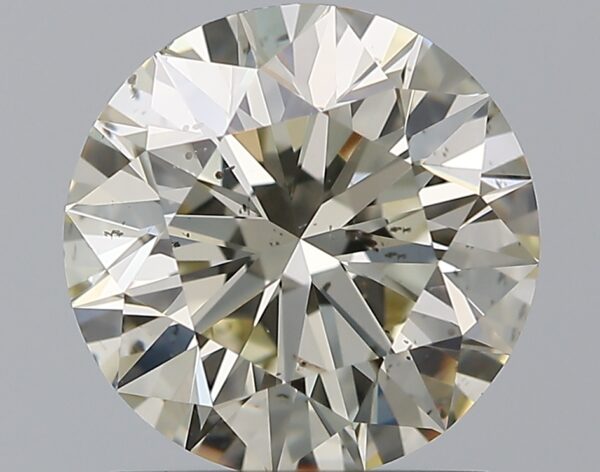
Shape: round
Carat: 1.51
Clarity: SI1
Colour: M
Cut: EX
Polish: EX
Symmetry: EX
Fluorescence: F
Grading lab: GIA
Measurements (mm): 7.31 x 7.35 x 4.58